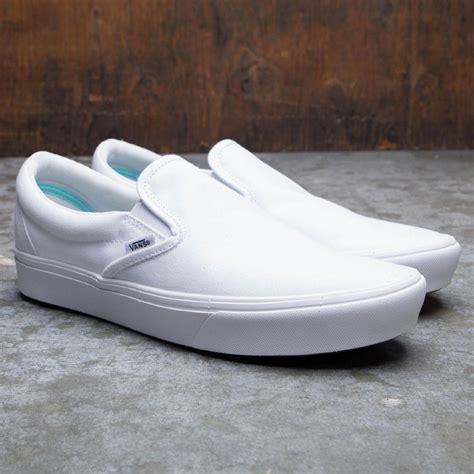
Brand: Vans
Model: Slip On